Shin-Hōsono Station

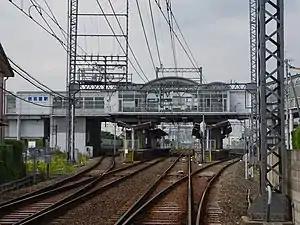
Shinhōsono station 2013.8.28

is a passenger railway station located in the town of Seika, Kyoto Prefecture, Japan. It is operated by the private transportation company, Kintetsu Railway. t is station number B21. It is one of the major stations of the Kansai Science City.